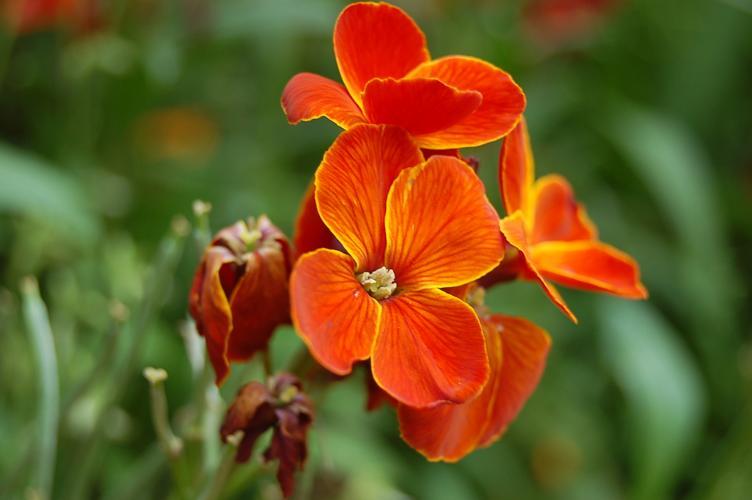
Label: wallflower